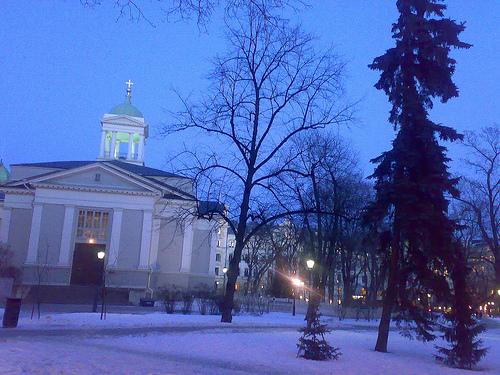
Weather: snow or frosty